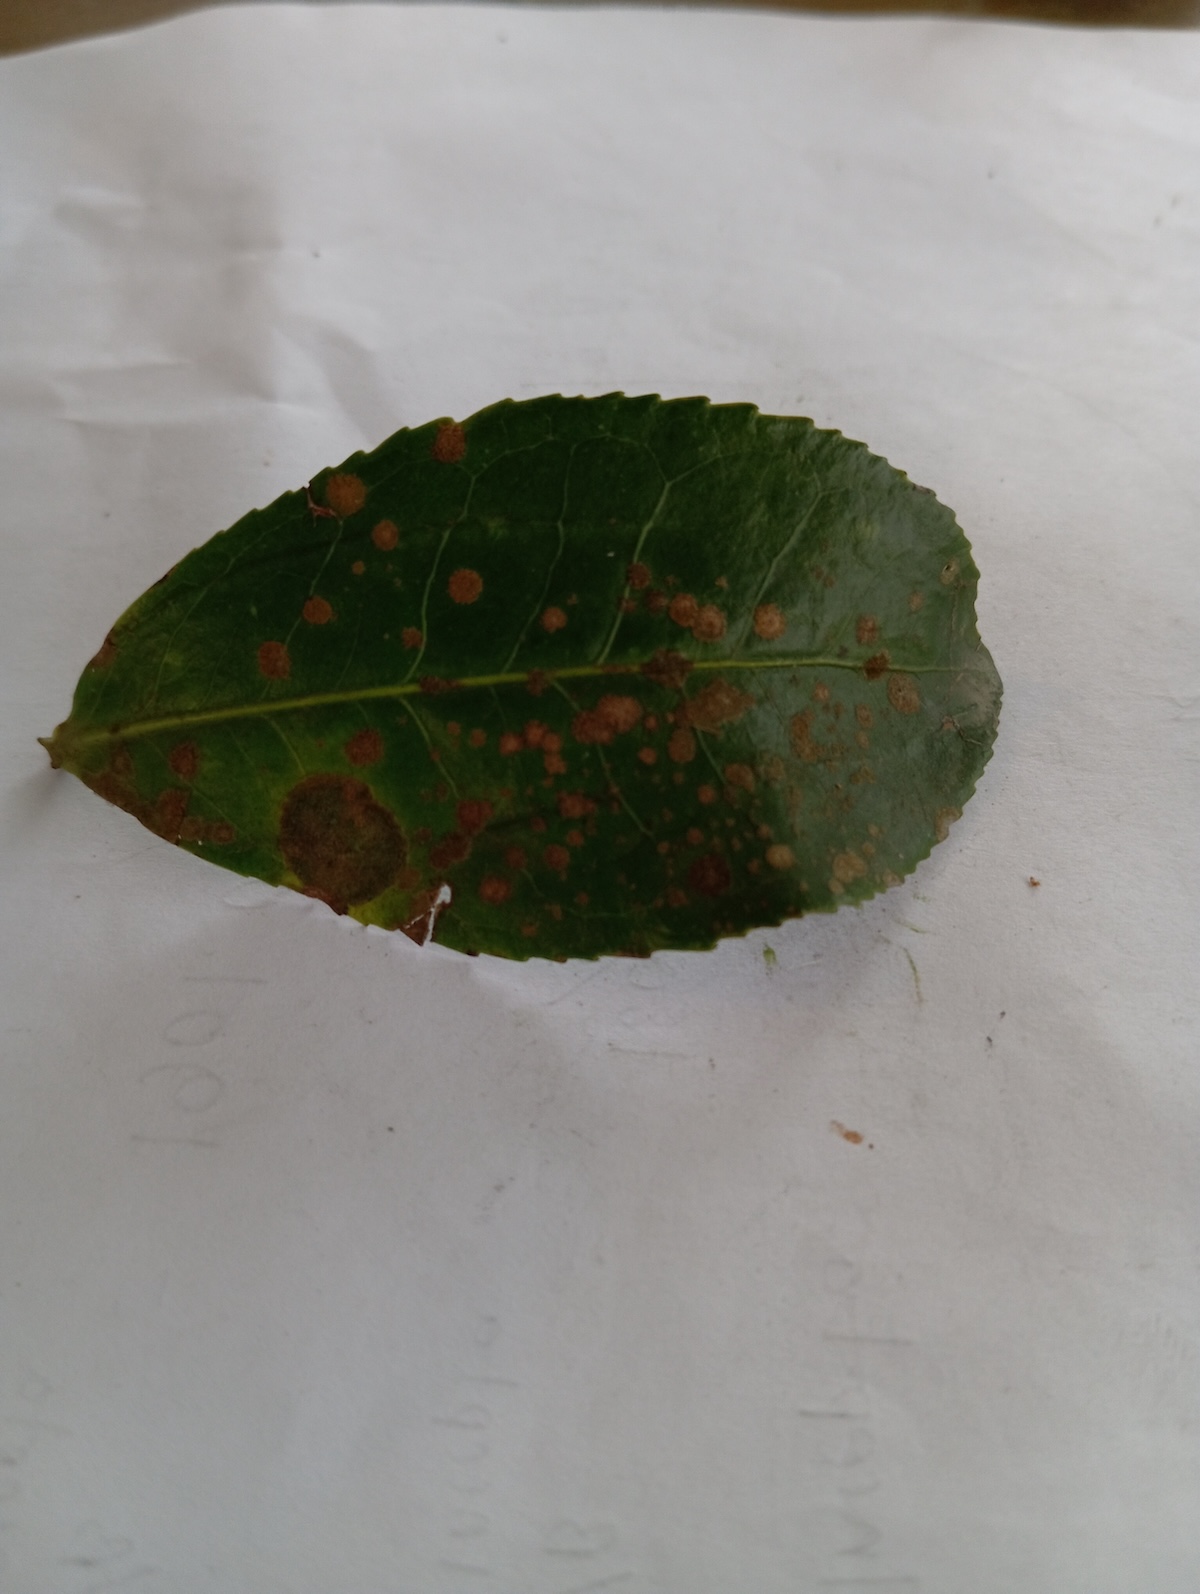
Label: Brown Blight